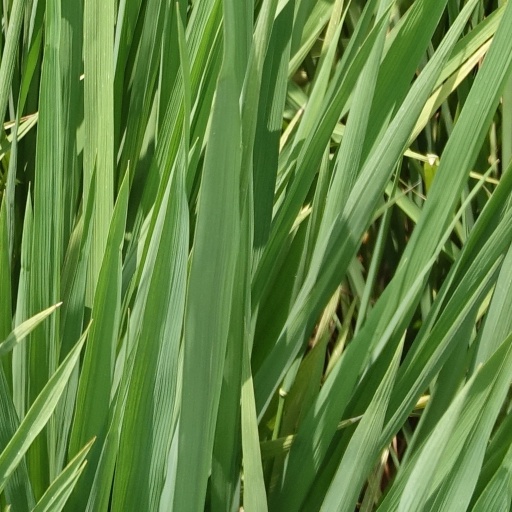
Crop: rice